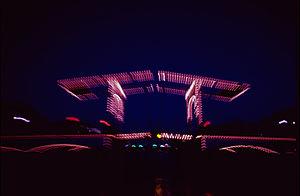
L'Amstel est un fleuve canalisé néerlandais du sud-est de la province de Hollande-Septentrionale. Il donne, entre autres et en partie, son nom à la ville d'Amsterdam.
Le Magere Brug est un pont sur l'Amstel au centre d'Amsterdam aux Pays-Bas. Il relie les deux rives de la rivière à hauteur de la Kerkstraat, entre le Keizersgracht et le Prinsengracht.
Sergio Valle Duarte, connu aussi comme Sergio Duarte, né le 26 septembre 1954 à São Paulo, est un artiste multimédia et Photographe Brésilien.